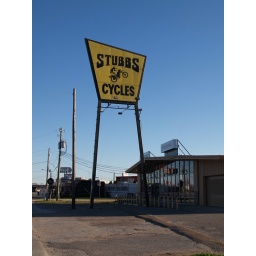
Houston Texas This a old sign of the worst motorcycle shop in the world 2010 Signs Roads Buildings City